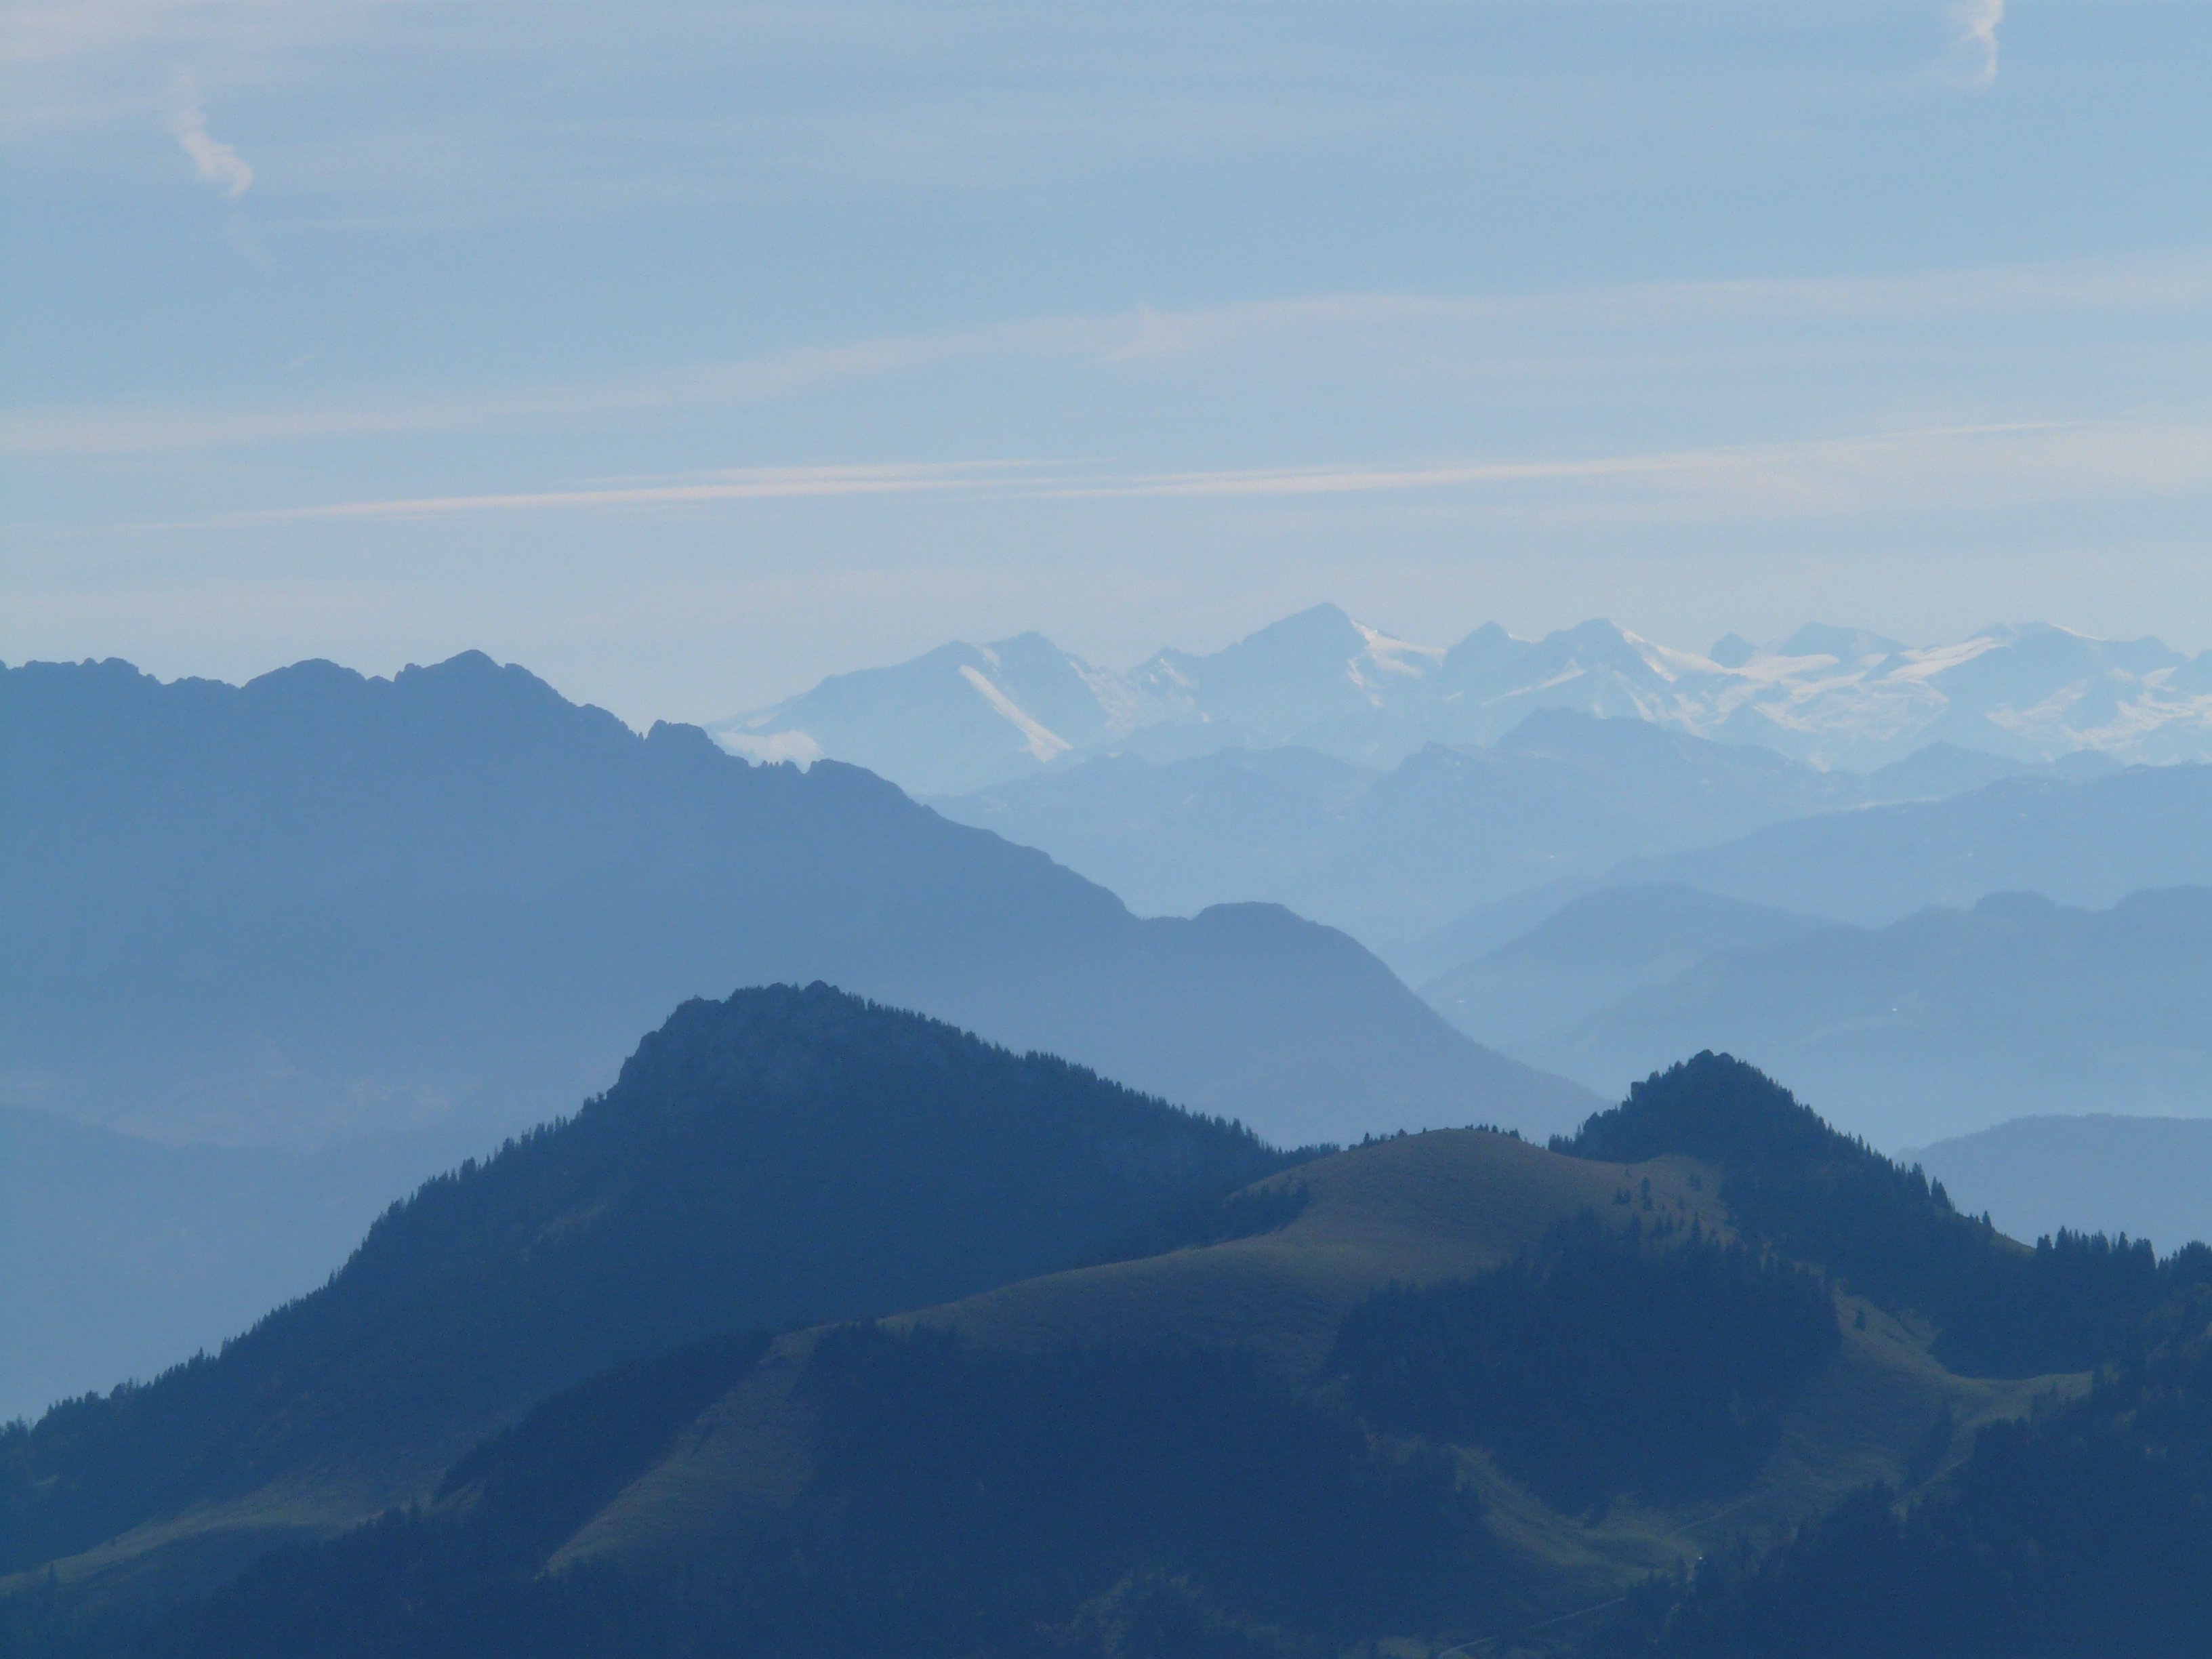
horizon, mountain, cloud, sky, fog, morning, hill, dawn, mountain range, haze, blue, ridge, summit, great, mountains, alps, plateau, fell, back light, landform, geographical feature, atmospheric phenomenon, atmosphere of earth, mountainous landforms